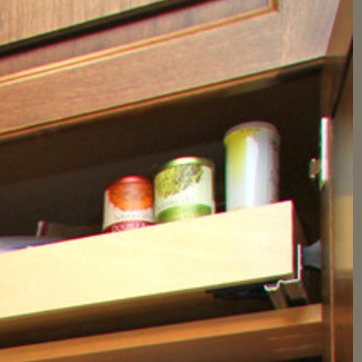
Material: plastic